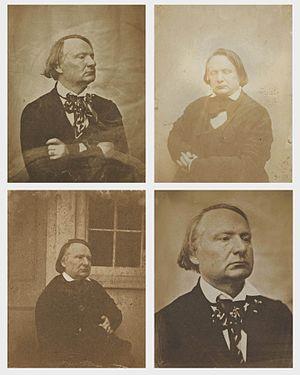
Fortunée Hamelin, dite Madame Hamelin, née Jeanne Geneviève Fortunée Lormier-Lagrave, sur l'île de Saint-Domingue, le 25 mars 1776 et morte à Paris le 29 avril 1851, est une femme d'esprit que l'on classe au nombre de celles que l'on nomma les Merveilleuses du Directoire.